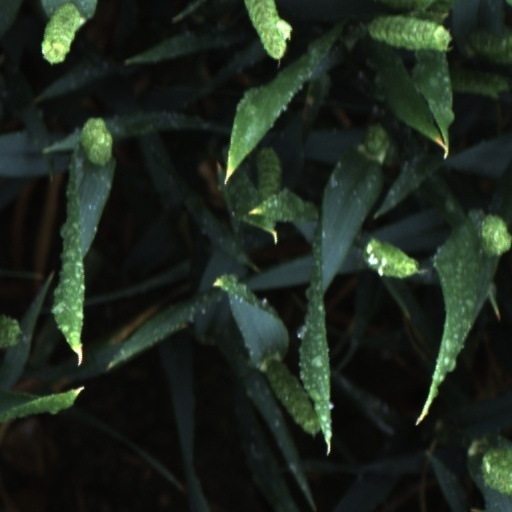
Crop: wheat